Butch T. Cougar

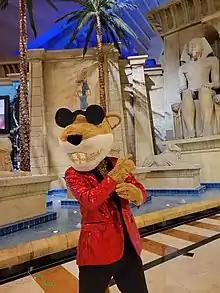
Butch T. Cougar in Las Vegas

Butch The Cougar is the mascot of Washington State University. As his name indicates, Butch is a cougar.